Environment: lab
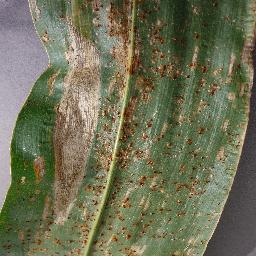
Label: northern_corn_leaf_blight